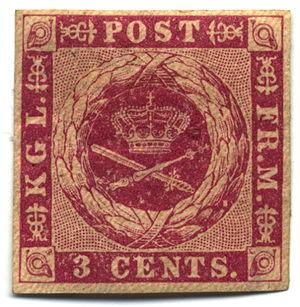
Les Indes occidentales danoises, ou Antilles danoises, sont une ancienne colonie du Danemark dans les Antilles, connue aujourd'hui sous le nom des Îles Vierges des États-Unis.